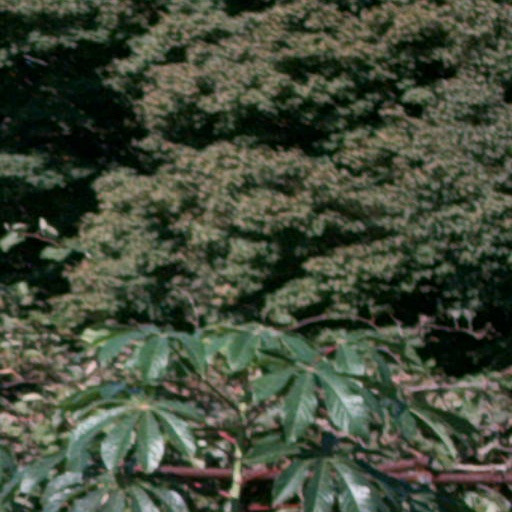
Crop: cassava